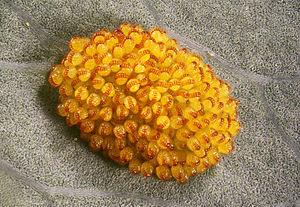
Les sores sont les « fructifications » des fougères et champignons. Ce sont des amas de sporanges ou de sporocystes, structures produisant des spores.